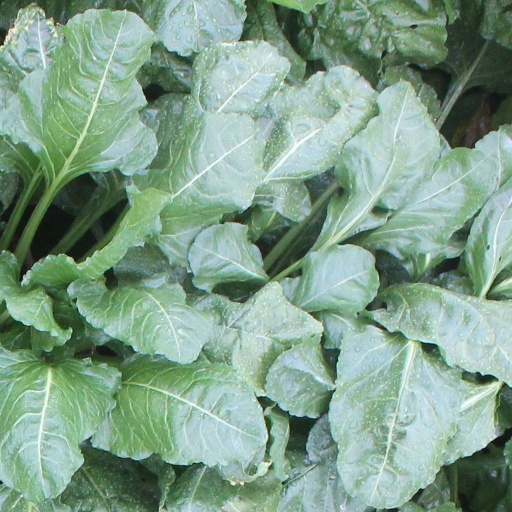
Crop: sugar beet